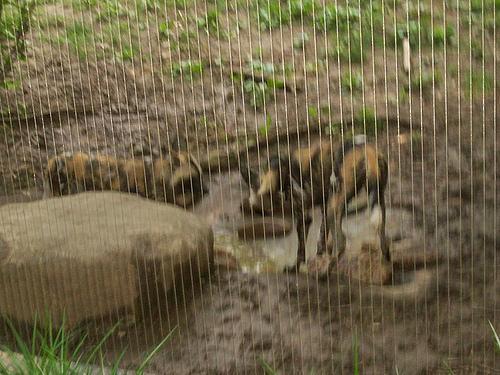
African_hunting_dog